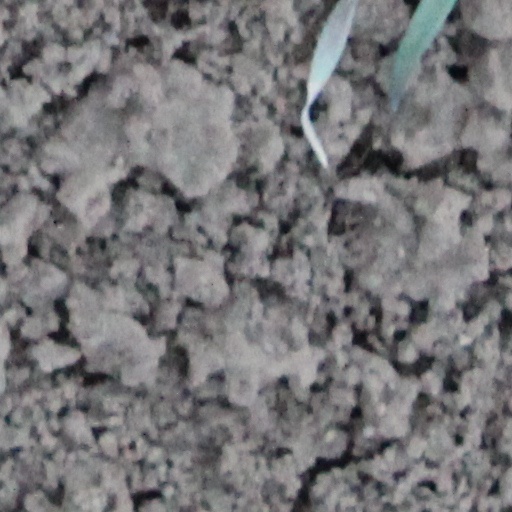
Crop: wheat